Population exchange between Greece and Turkey

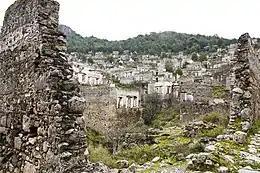
The ghost town of Kayaköy (Livisi) in southwestern Anatolia. The Greek village was abandoned during the 1923 population exchange.

The 1923 population exchange between Greece and Turkey stemmed from the "Convention Concerning the Exchange of Greek and Turkish Populations" signed at Lausanne, Switzerland, on 30 January 1923, by the governments of Greece and Turkey. It involved at least 1.6 million people (1,221,489 Greek Orthodox from Asia Minor, Eastern Thrace, the Pontic Alps and the Caucasus, and 355,000–400,000 Muslims from Greece), most of whom were forcibly made refugees and "de jure" denaturalized from their homelands.